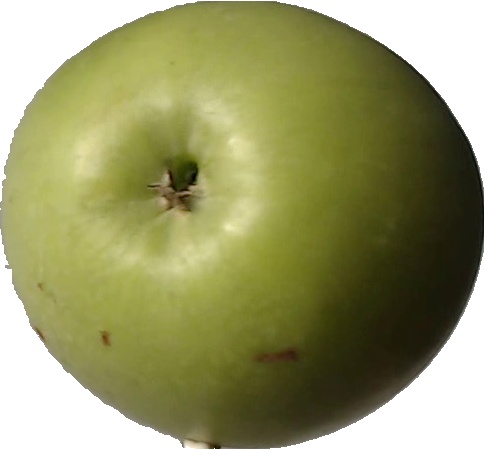
Label: apple_granny_smith_1